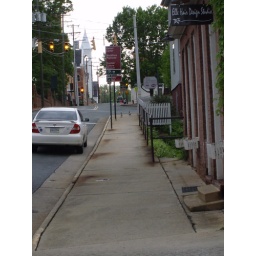
A duck walking on the street in Staunton2009 RROC Spring Tour, Shenandoah Valley, Virginia